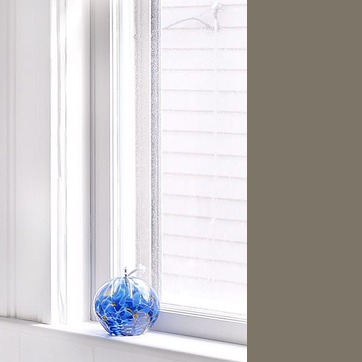
Material: glass